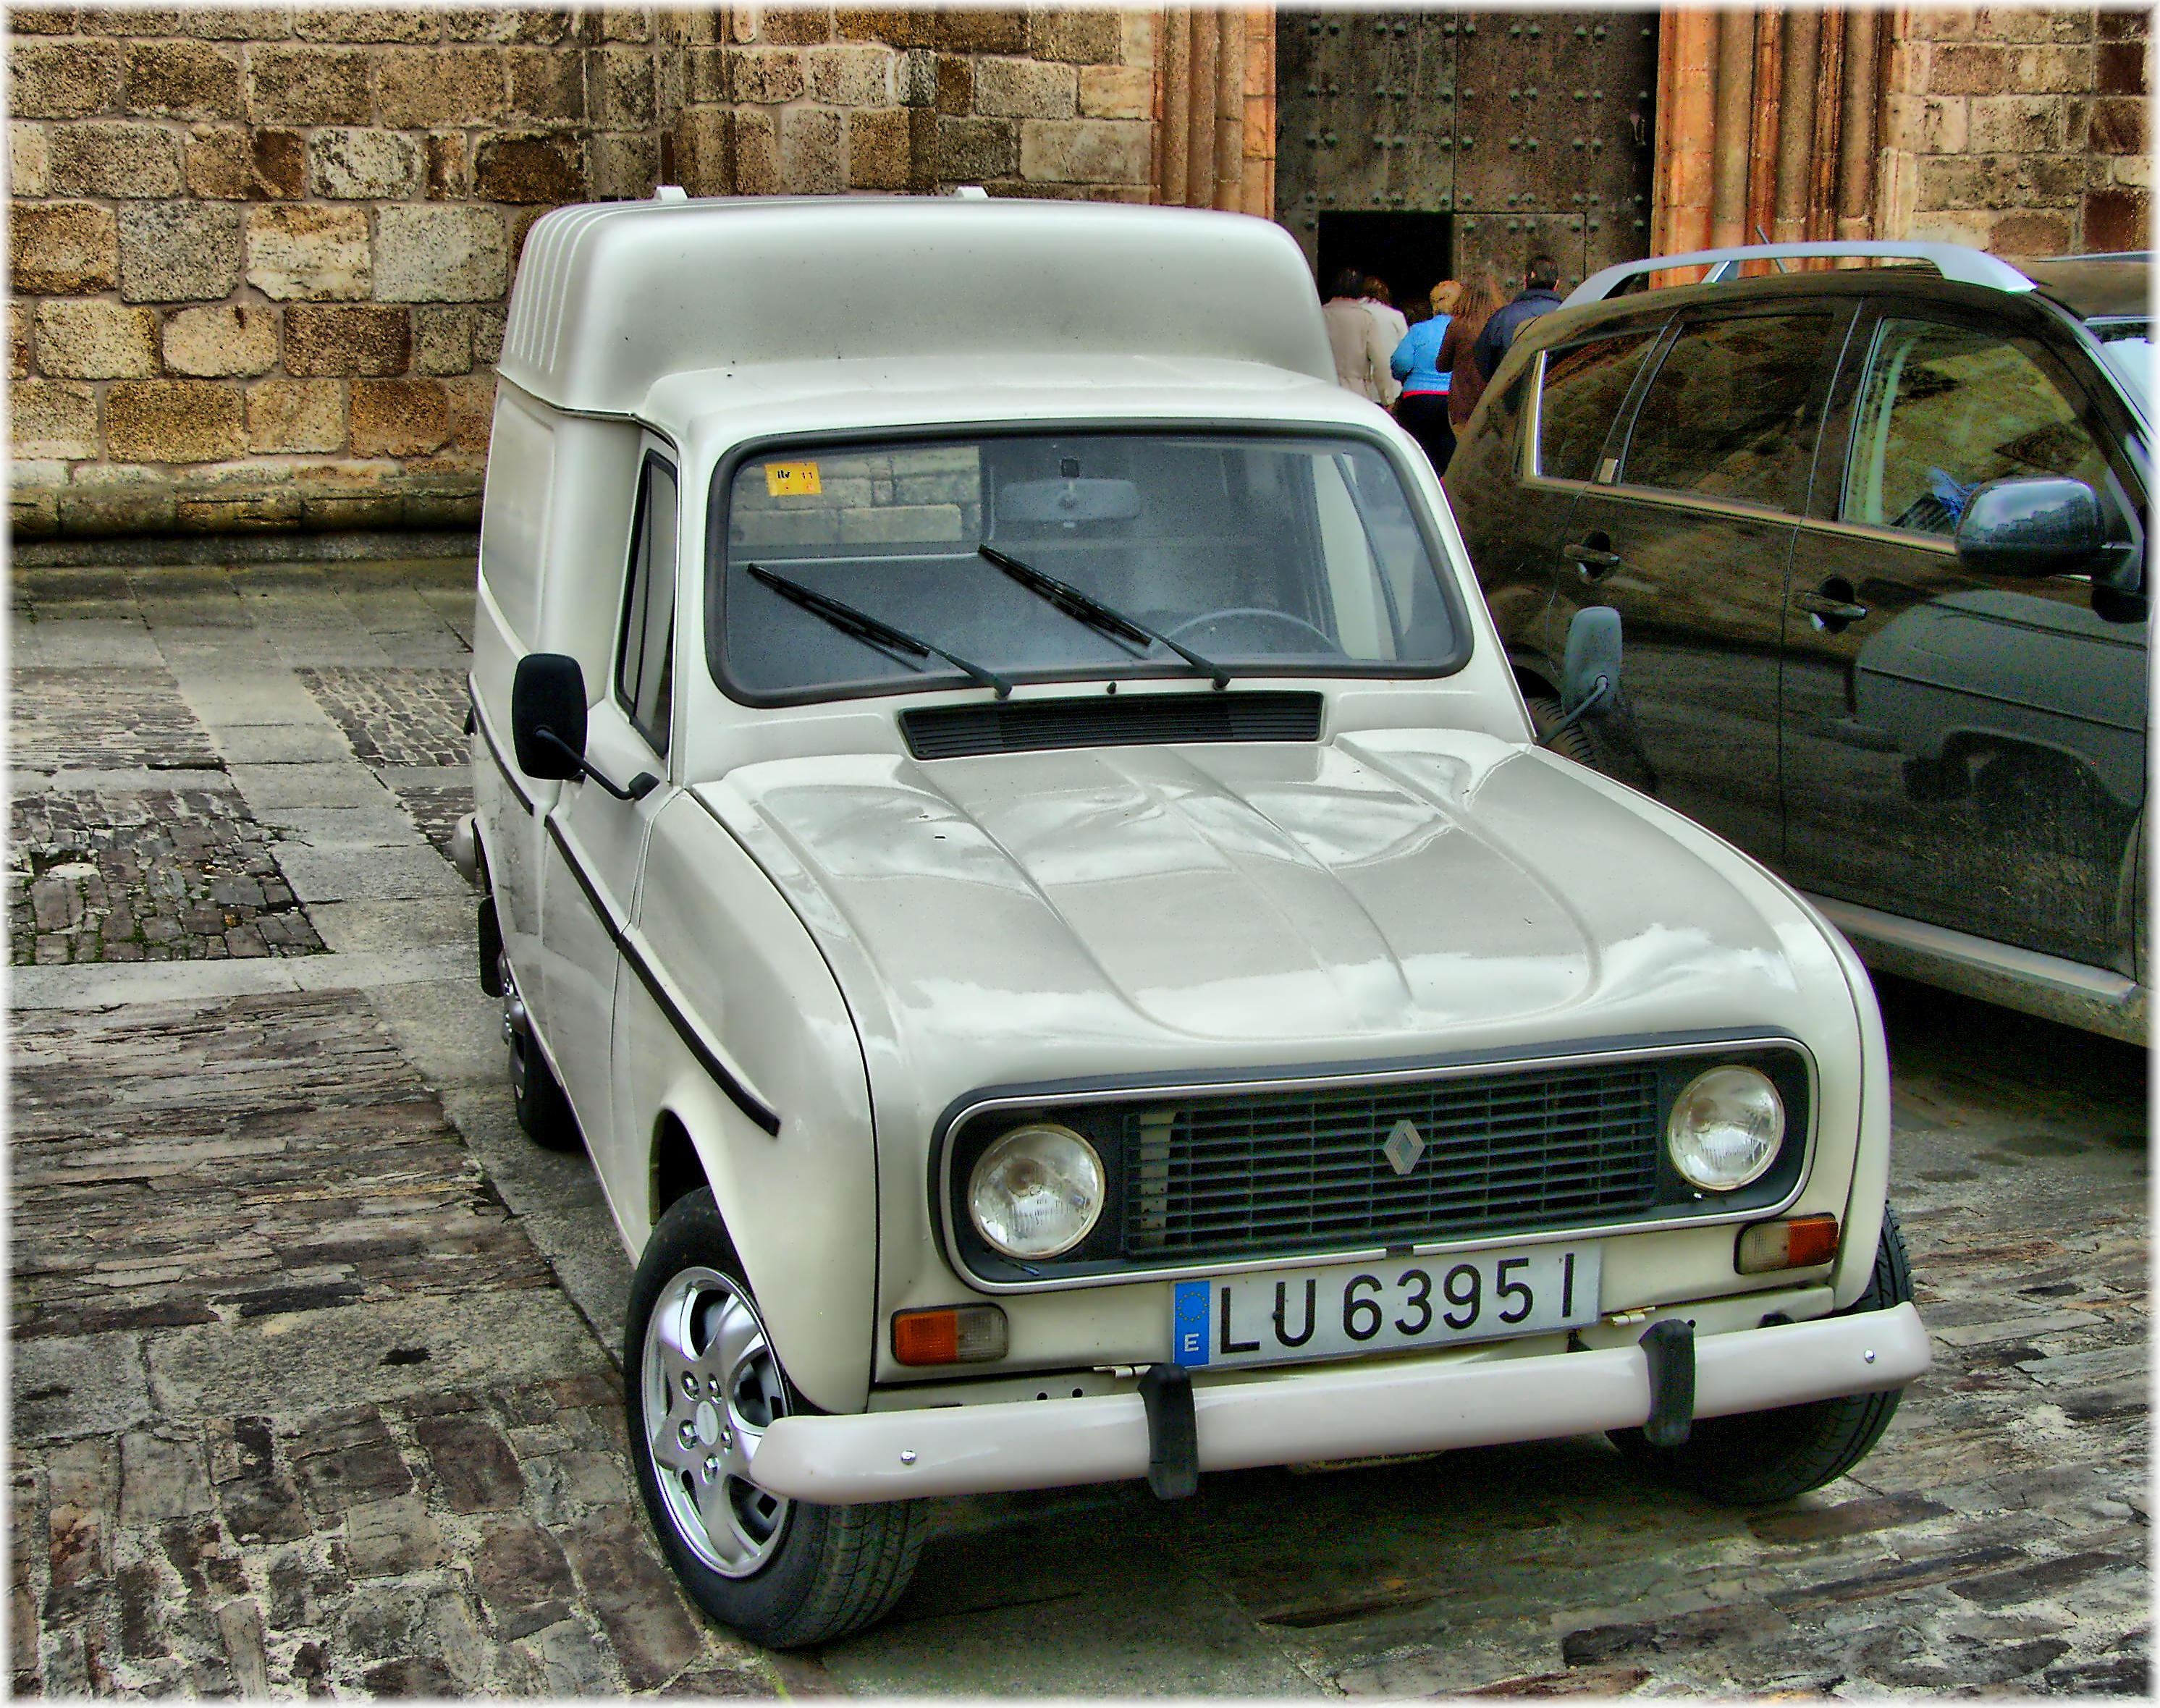
car, vehicle, metal, hatchback, cars, machines, autos, carros, vehiculos, maquinas, worldcars, coches, antique car, city car, sport utility vehicle, land vehicle, family car